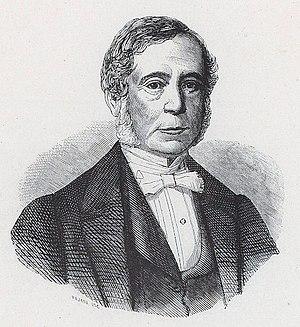
Francesco Saverio Baldacchini Gargano est un homme politique italien du XIXᵉ siècle.